1964 Rameswaram cyclone

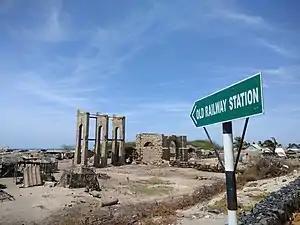
The ruins of Dhanushkodi Railway Station

Four radio operators remained in Dhanuskodi and risked their lives to continue broadcasting during the storm. Two railway employees patrolling the Pamban Bridge survived by clinging to the bridge frame for 12 hours. The Indian Government later honoured and rewarded them for their dedication.